Makita Ka Lang Muli

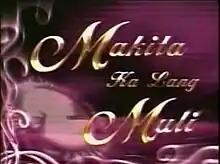
Title card

( / international title: "Just to See You Again") is a Philippine television drama series broadcast by GMA Network. It stars Roderick Paulate, Oyo Boy Sotto and Carlo Aquino. It premiered on November 6, 2006 on the network's Dramarama sa Hapon line up. The series concluded on February 16, 2007 with a total of 75 episodes.